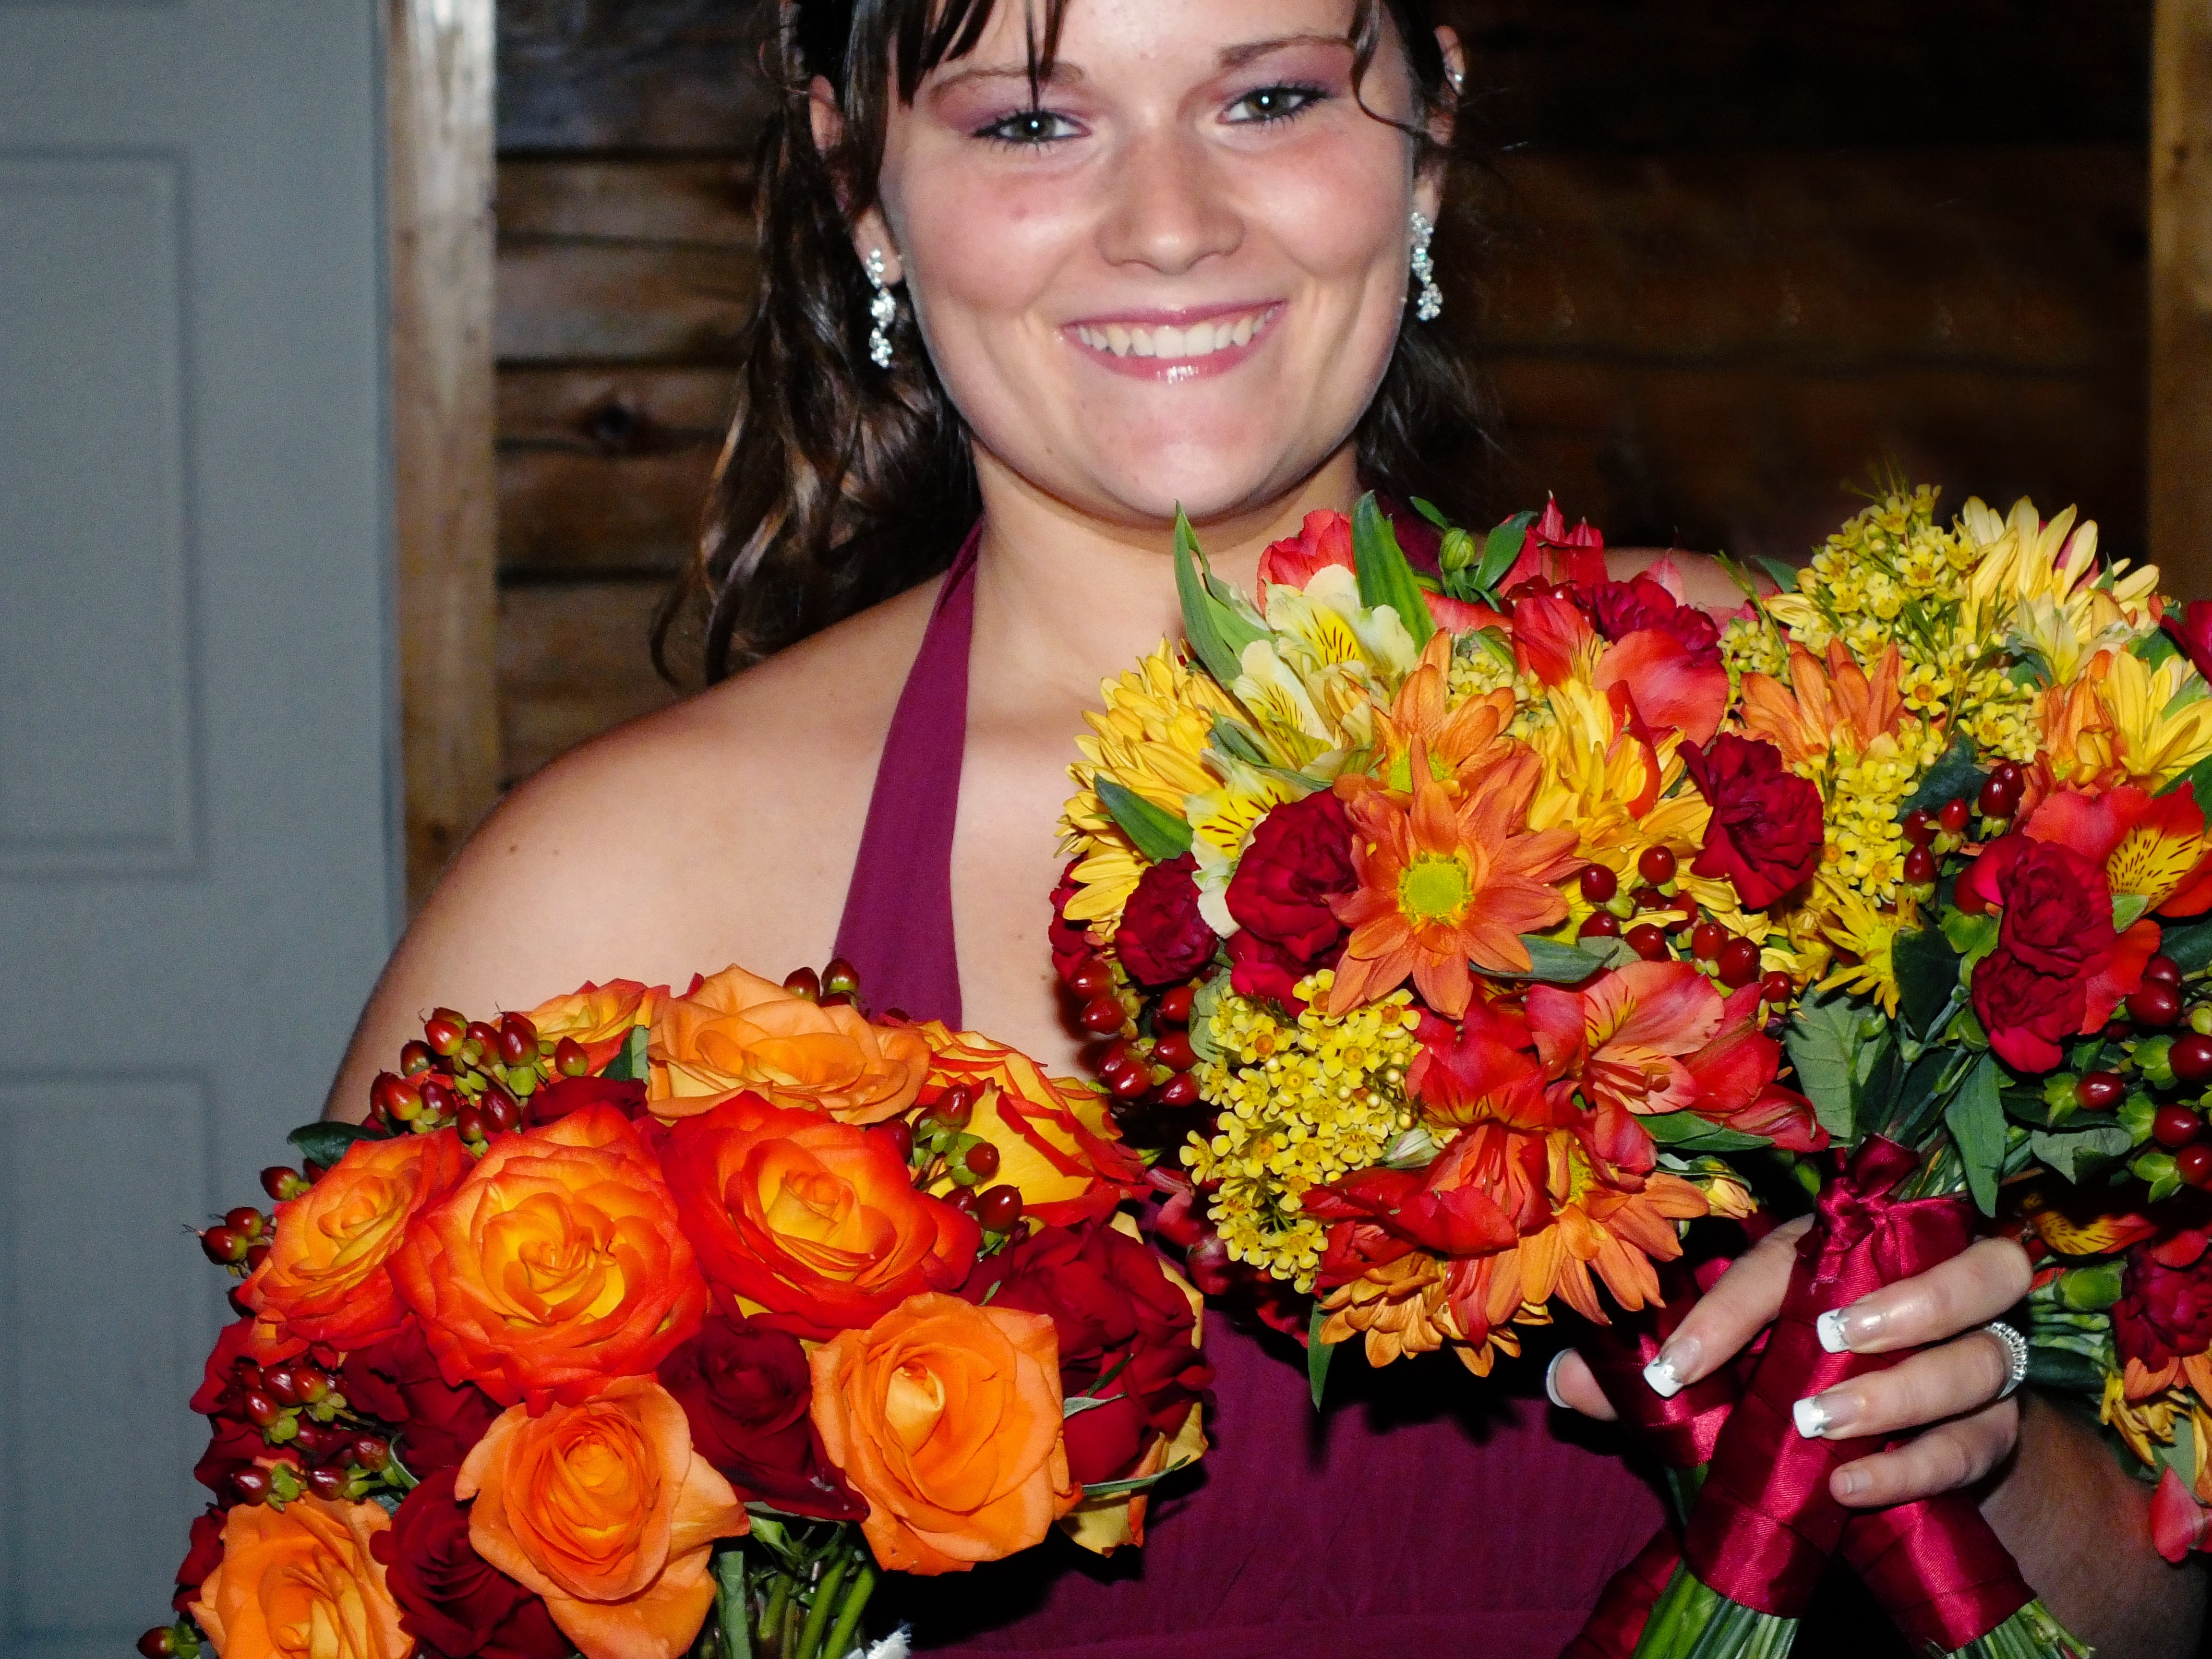
plant, flower, yellow, wedding, bride, flora, ceremony, wellington, ohio, floristry, flower girl, flower bouquet, floral design, fall wedding, flower arranging